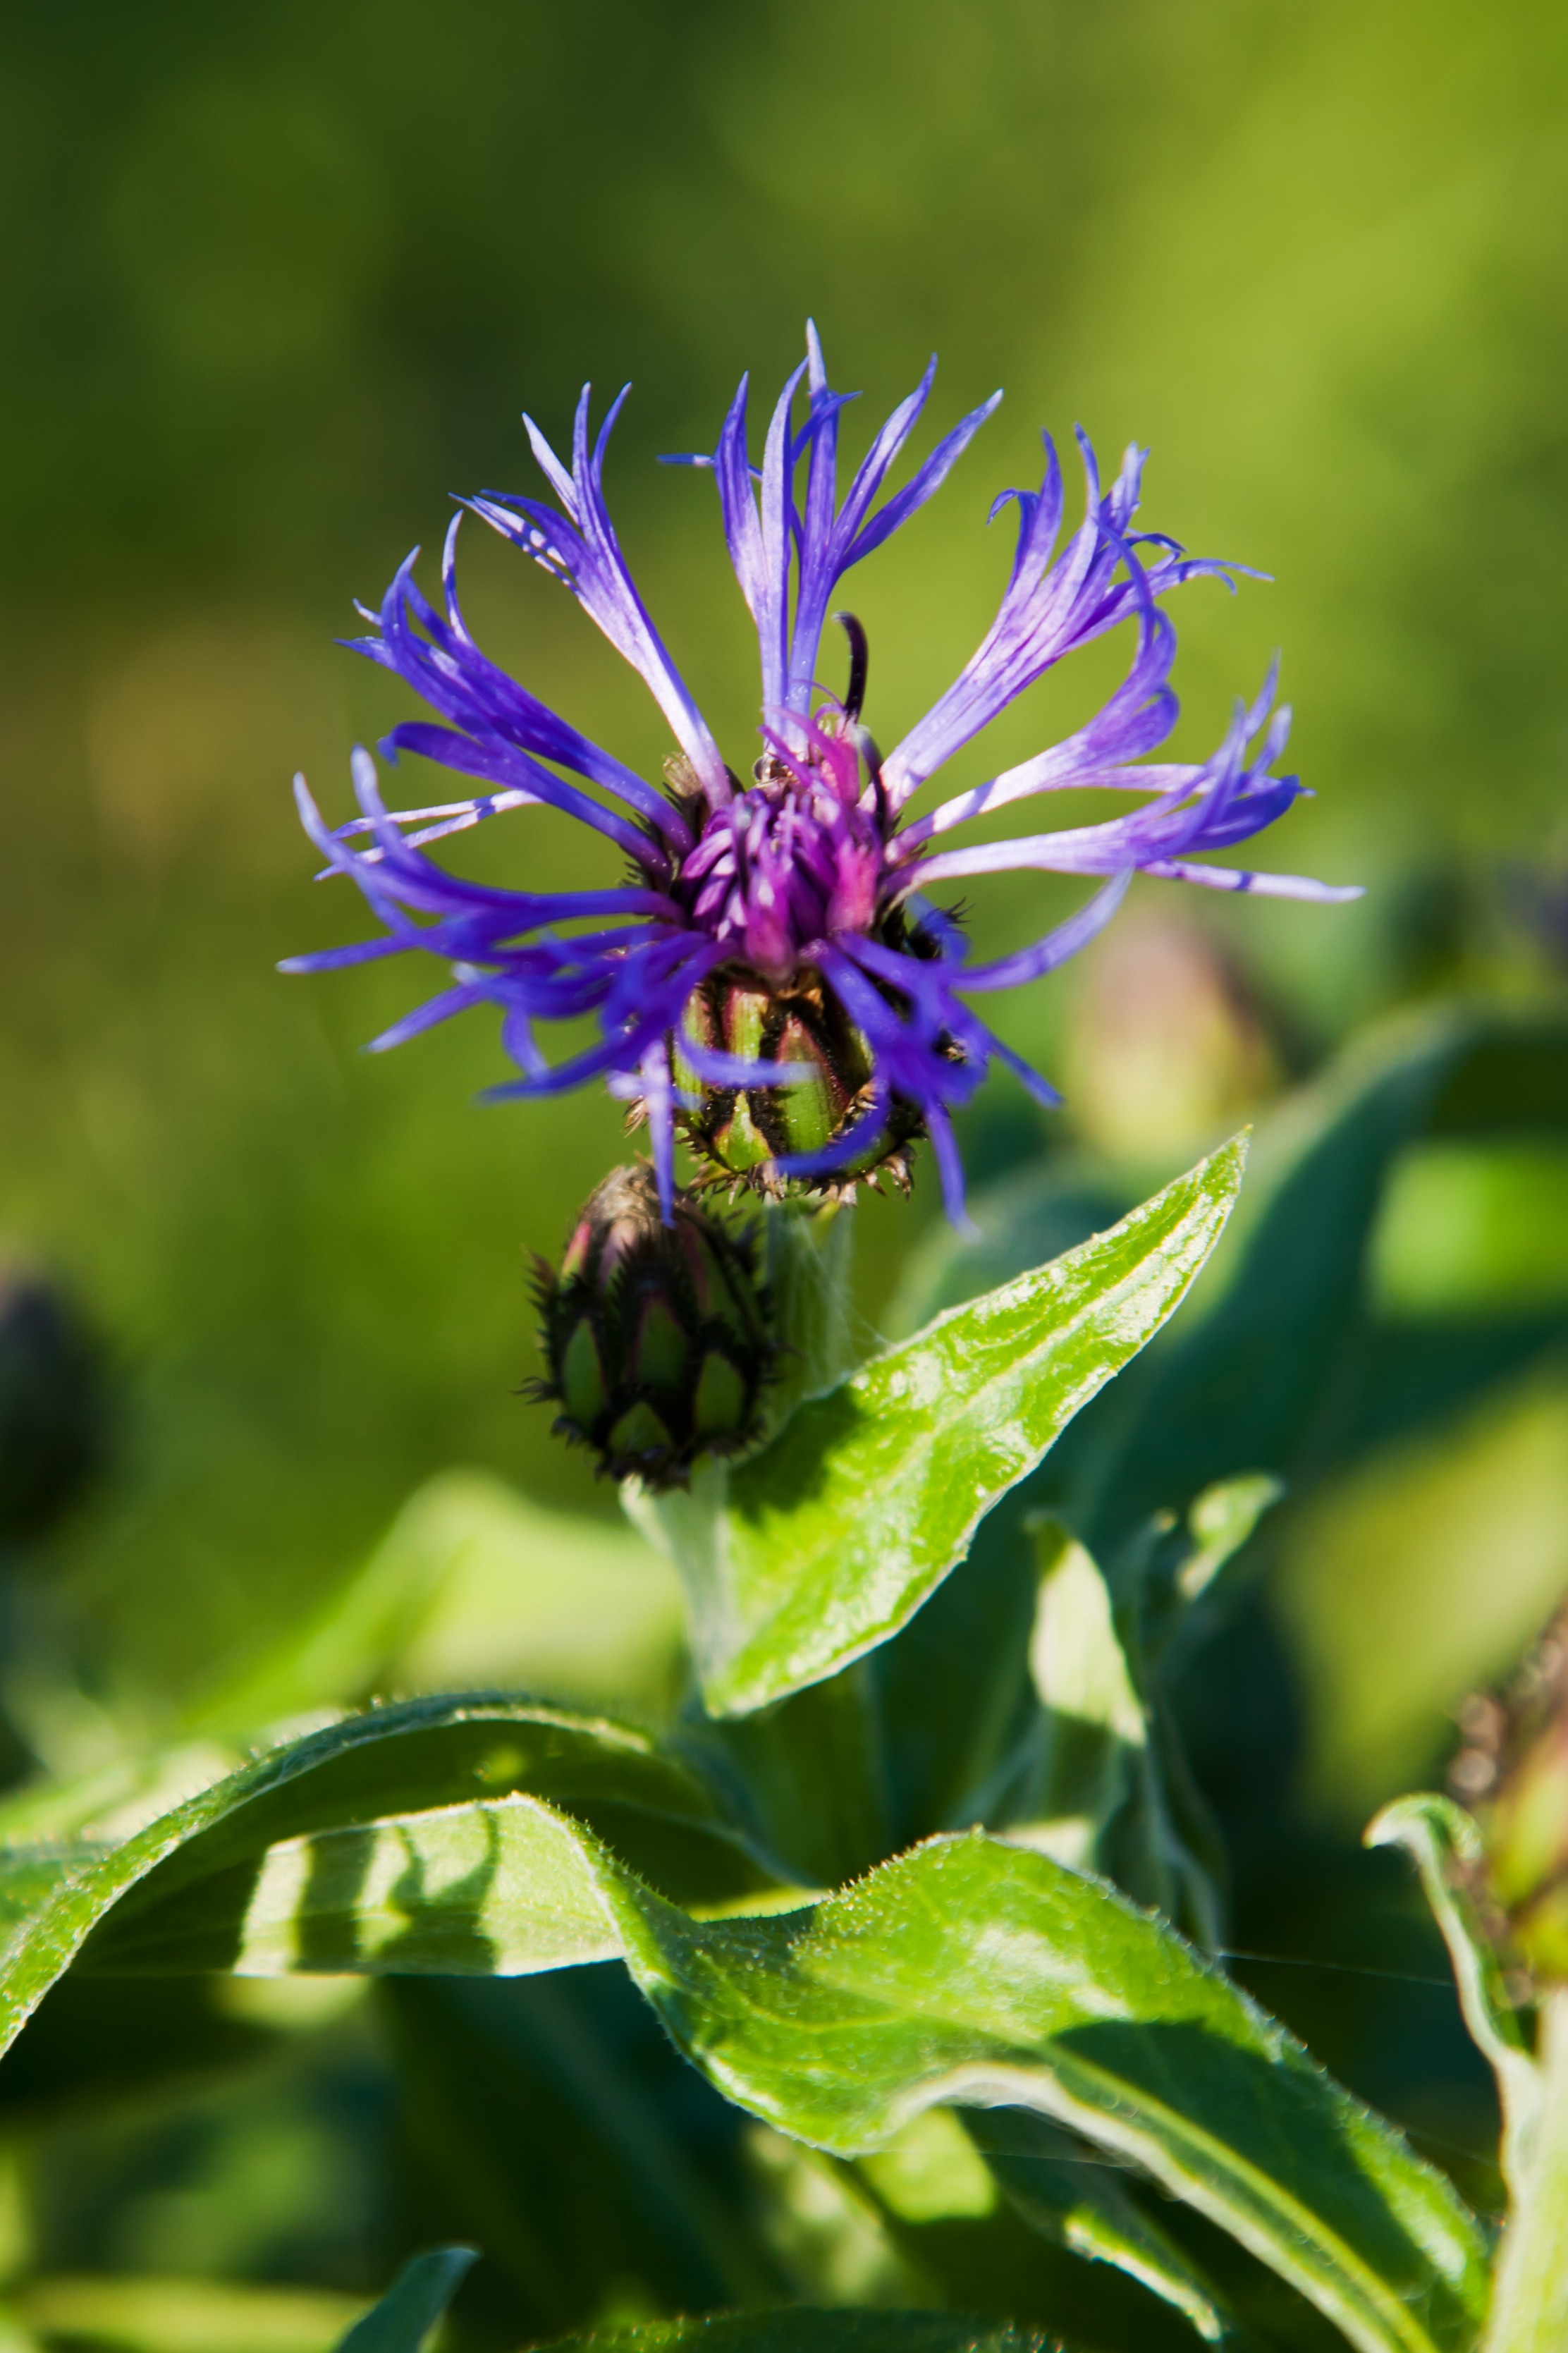
nature, grass, outdoor, blossom, plant, photography, meadow, flower, petal, bloom, spring, green, insect, macro, fresh, botany, blue, garden, flora, fauna, invertebrate, wildflower, close up, cornflower, single, bee, bumblebee, nectar, macro photography, honey bee, membrane winged insect